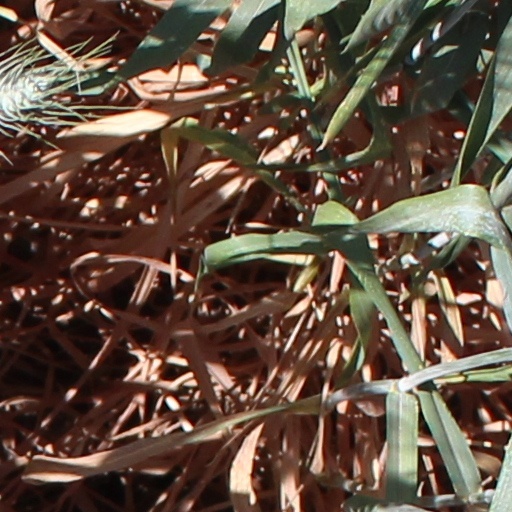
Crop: wheat